Tibetans

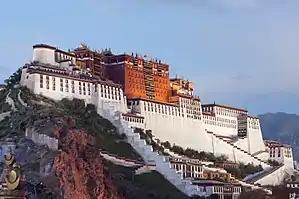
Potala Palace, 2013

Tibetan males predominantly belong to the paternal lineage D-M174 followed by lower amounts of O-M175. Tibetan females belong mainly to the Northeast Asian maternal haplogroups M9a1a, M9a1b, D4g2, D4i and G2ac, showing continuity with ancient middle and upper Yellow River populations.